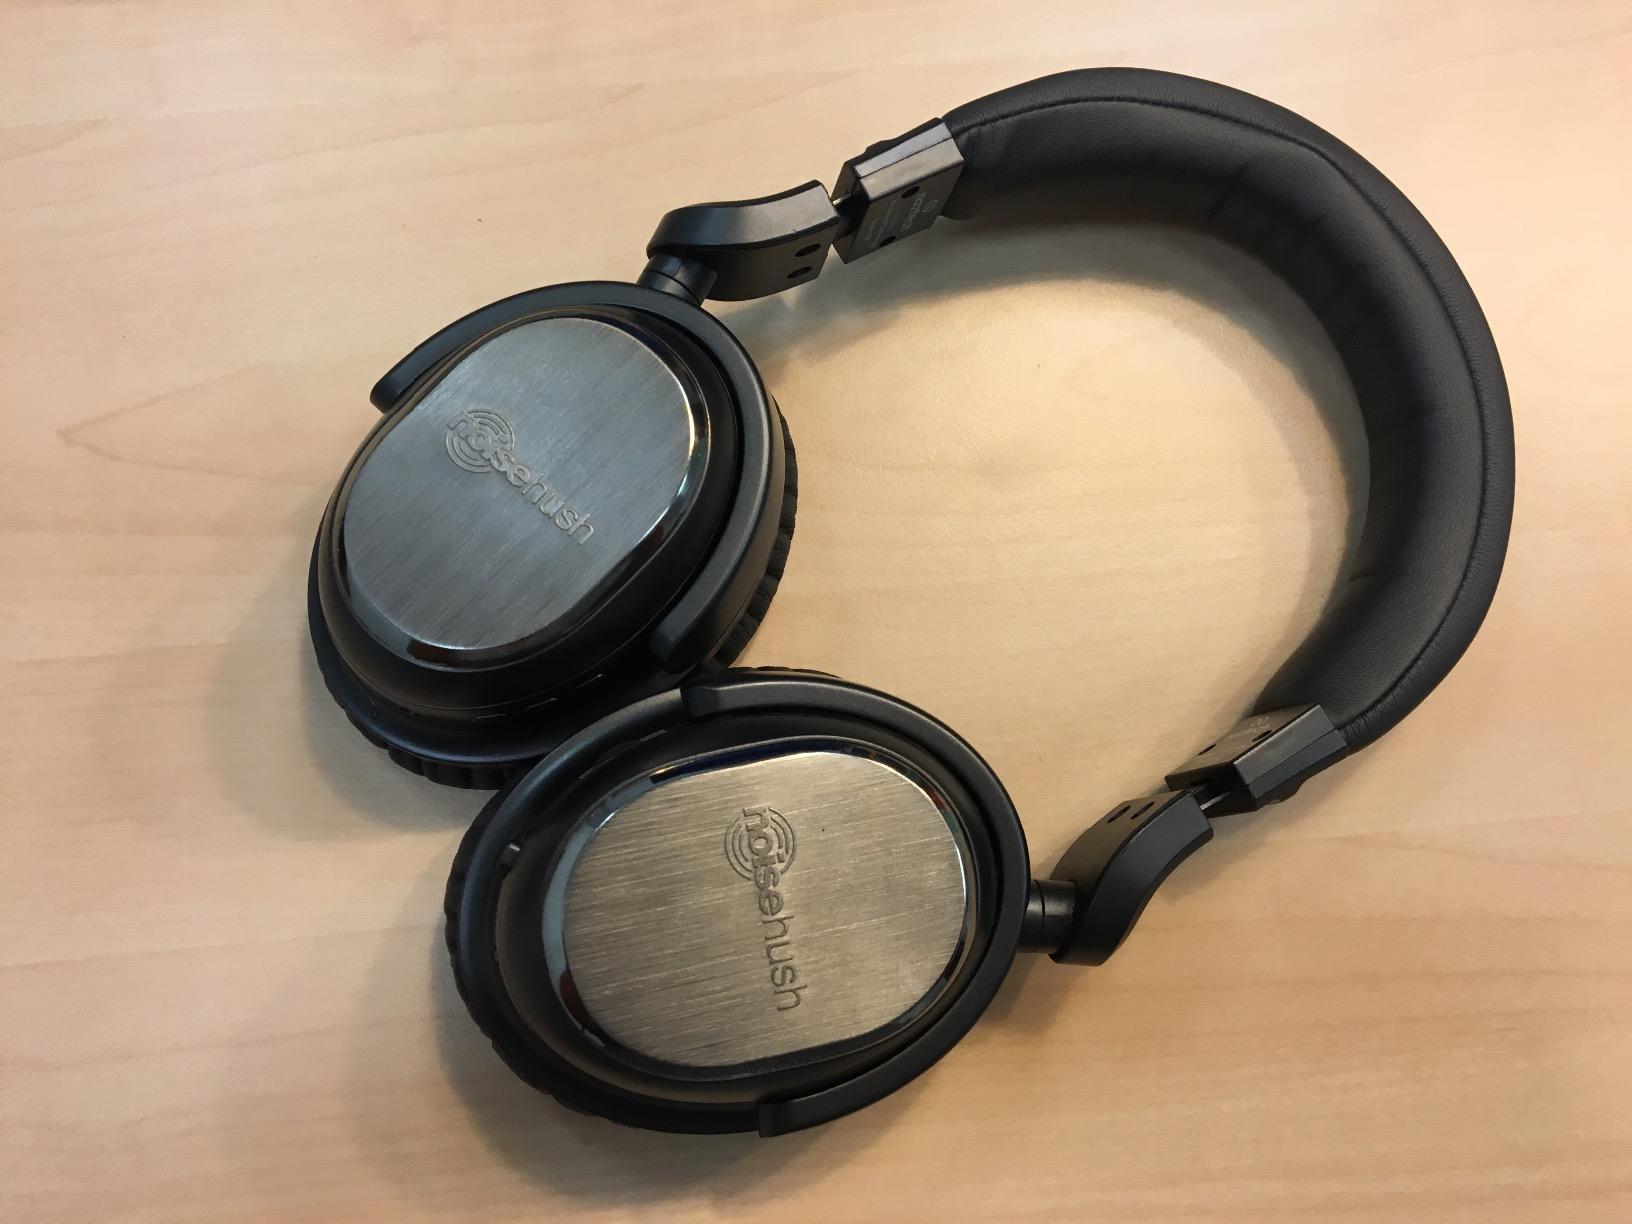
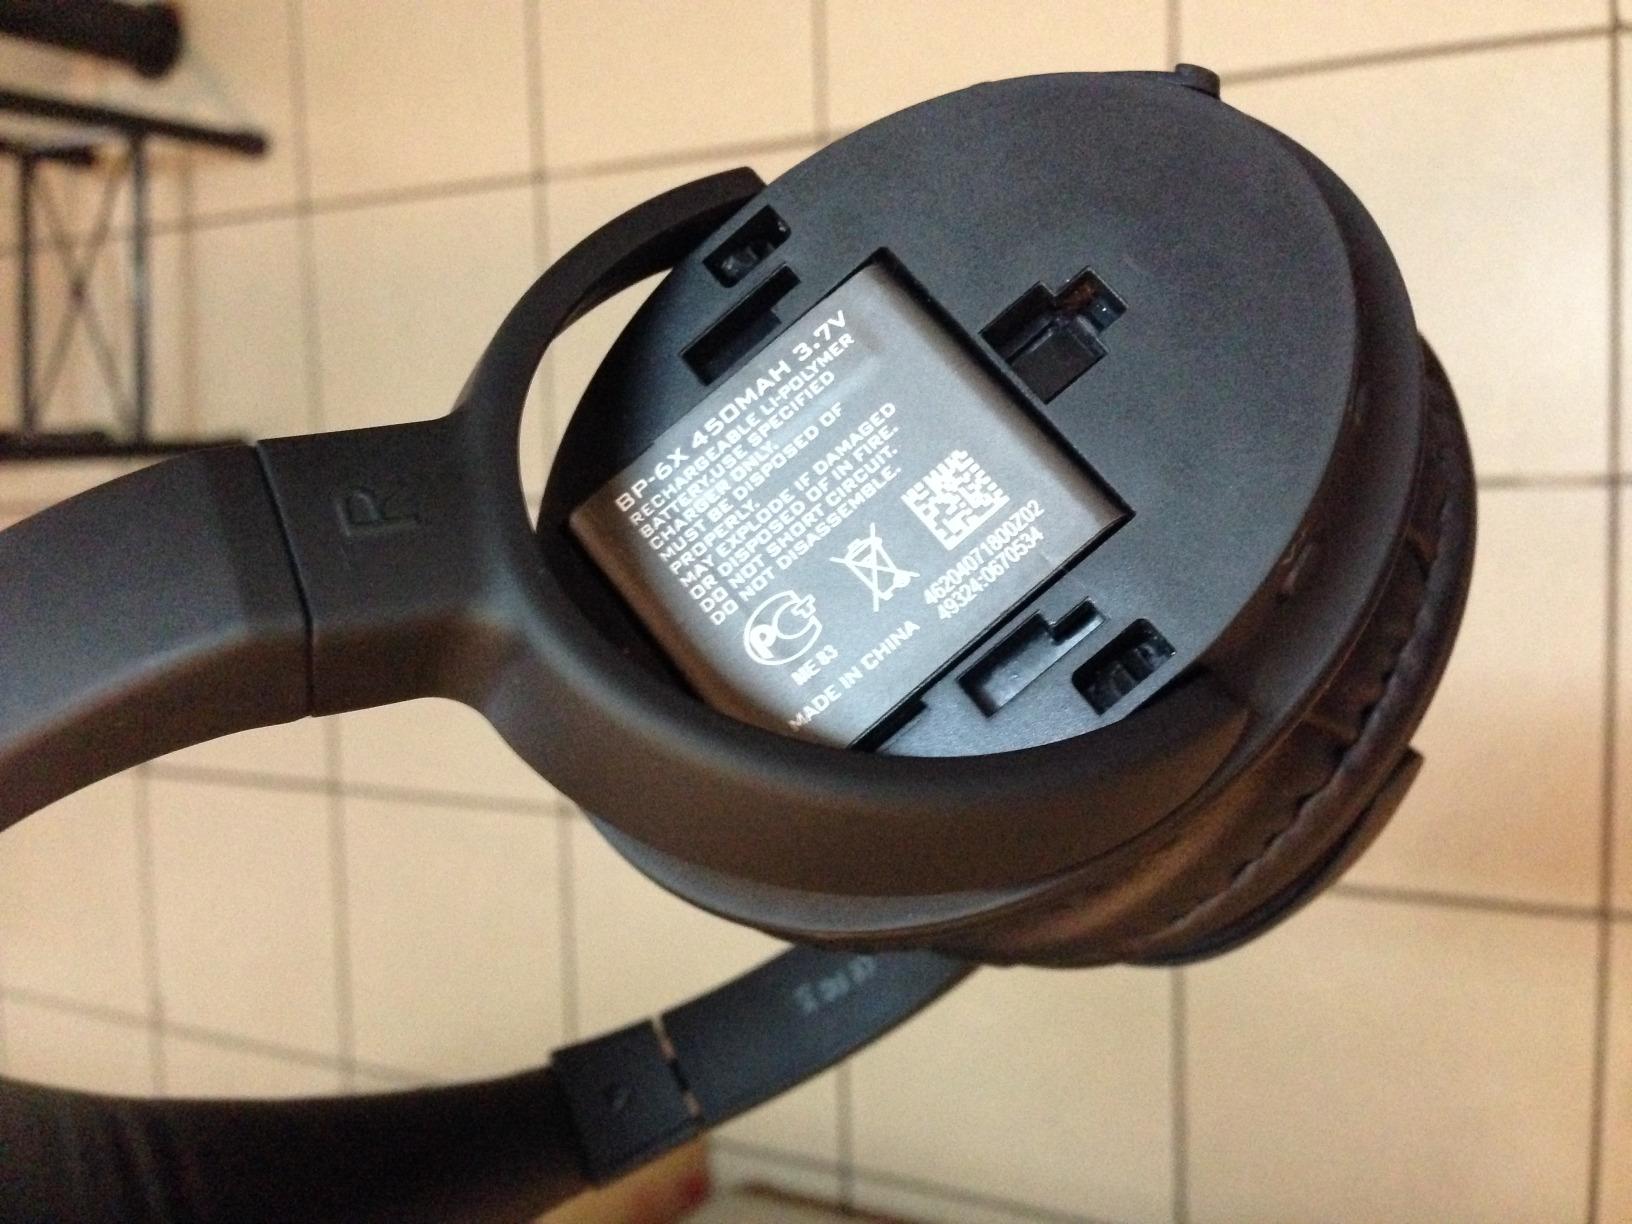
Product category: headphones
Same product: no